Griffith John

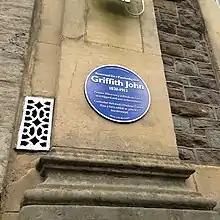
Blue plaque commemorating John in Swansea, Wales

In 1890, he became a founding member of the Permanent Committee for the Promotion of Anti-Opium Societies. Fellow committee members were prominent missionaries John Glasgow Kerr MD, American Presbyterian Mission in Canton; BC Atterbury MD, American Presbyterian Mission in Beijing, Archdeacon Arthur Evans Moule, Church Missionary Society in Shanghai, Henry Whitney MD, American Board of Commissioners for foreign Missions in Fuzhou, the Rev Samuel Clarke, China Inland Mission in Guiyang and the Rev Arthur Gostick Shorrock, English Baptist Mission in Taiyuan. They resolved to continue their opposition to the opium traffic, urging Christians in China to arouse public opinion against it. The desire of the missionaries that their ideas be carried out caused them to form "continuation committees" that were assigned tasks to assure that action would be taken on whatever matters had been approved by the conferences.